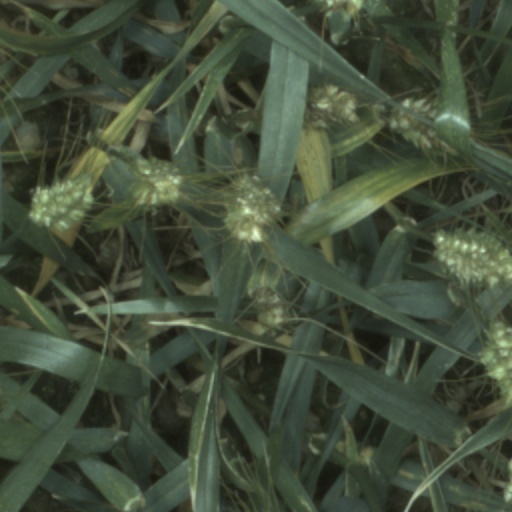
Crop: wheat